Calcutta Cricket and Football Club

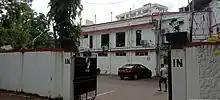
Front view of the CC&FC building in Ballygunge

Calcutta FC was the most successful team in prestigious Calcutta Football League in pre-independence era, oldest league in Asia, in pre-independence era (in which, native teams were barred from participating for the first fifteen seasons), clinching eight titles. The team is also nine-time winners of IFA Shield. The 1936 edition of IFA Shield was club's last notable campaign in which they reached final, failed to win title as Mohammedan Sporting became the first all-Indian team since 1911 to clinch title, beat CC&FC 2–1. In 2004, the club emerged victorious in historic Trades Cup, defeating Eastern Railway 2–1 in final. In 2022, they roped in noted Indian-Iranian footballer Jamshid Nassiri as head coach.